Marcelo Torcuato de Alvear

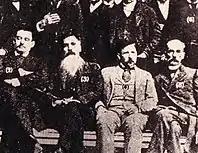
Alvear with Lenadro N. Alem, Francisco A. Barroetaveña and Juan Passe.

With the Sáenz Peña law of 1912, which established the secret and compulsory vote, the radicals abandoned the electoral abstention and Alvear was elected national deputy for the capital. Shortly afterwards he was taken to the presidency of the Jockey Club.